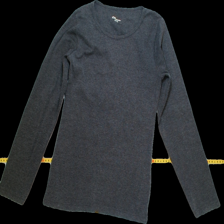
View: front
Type: Top
Category: Ladies
Brand: Not Applicable
Colors: Grey
Material: 56% Cott 44%Poly
Cut: C-collar, Tight
Size: 34
Season: All
Trend: No trend
Stains: No
Price range: <50
Recommended usage: Export